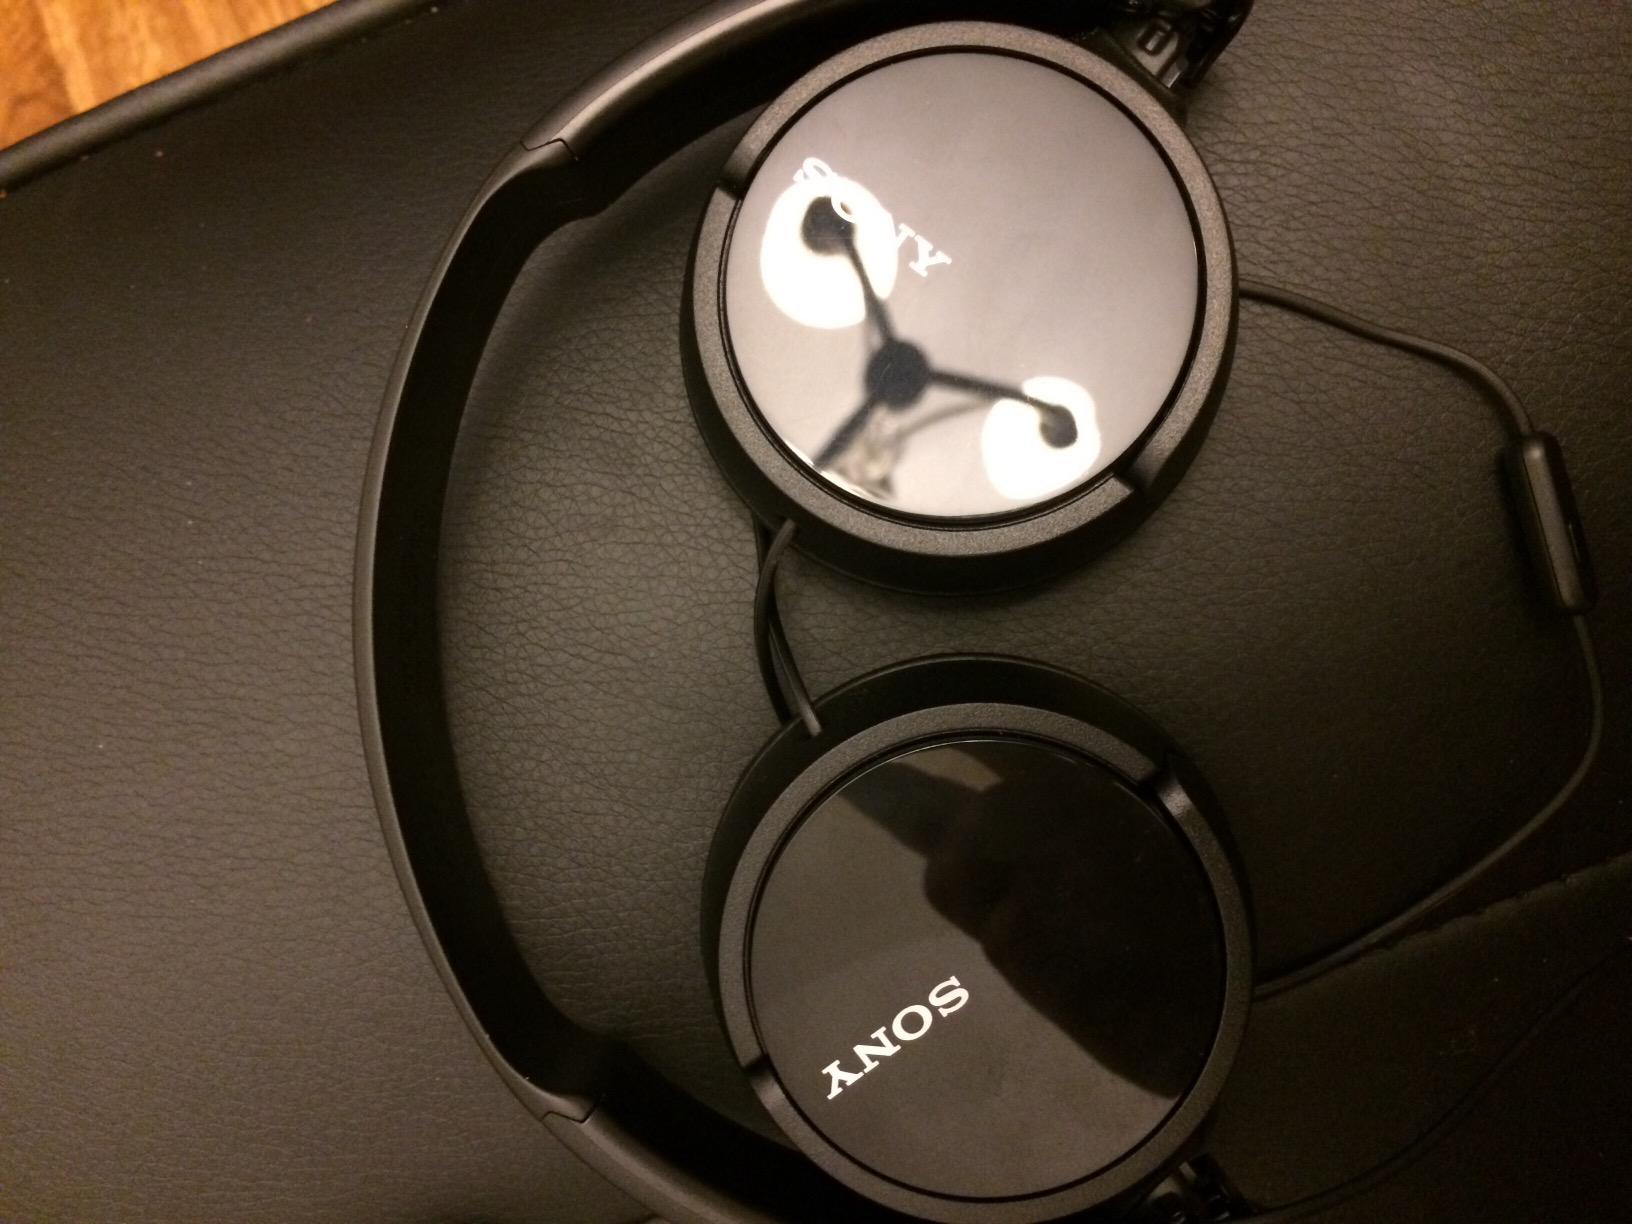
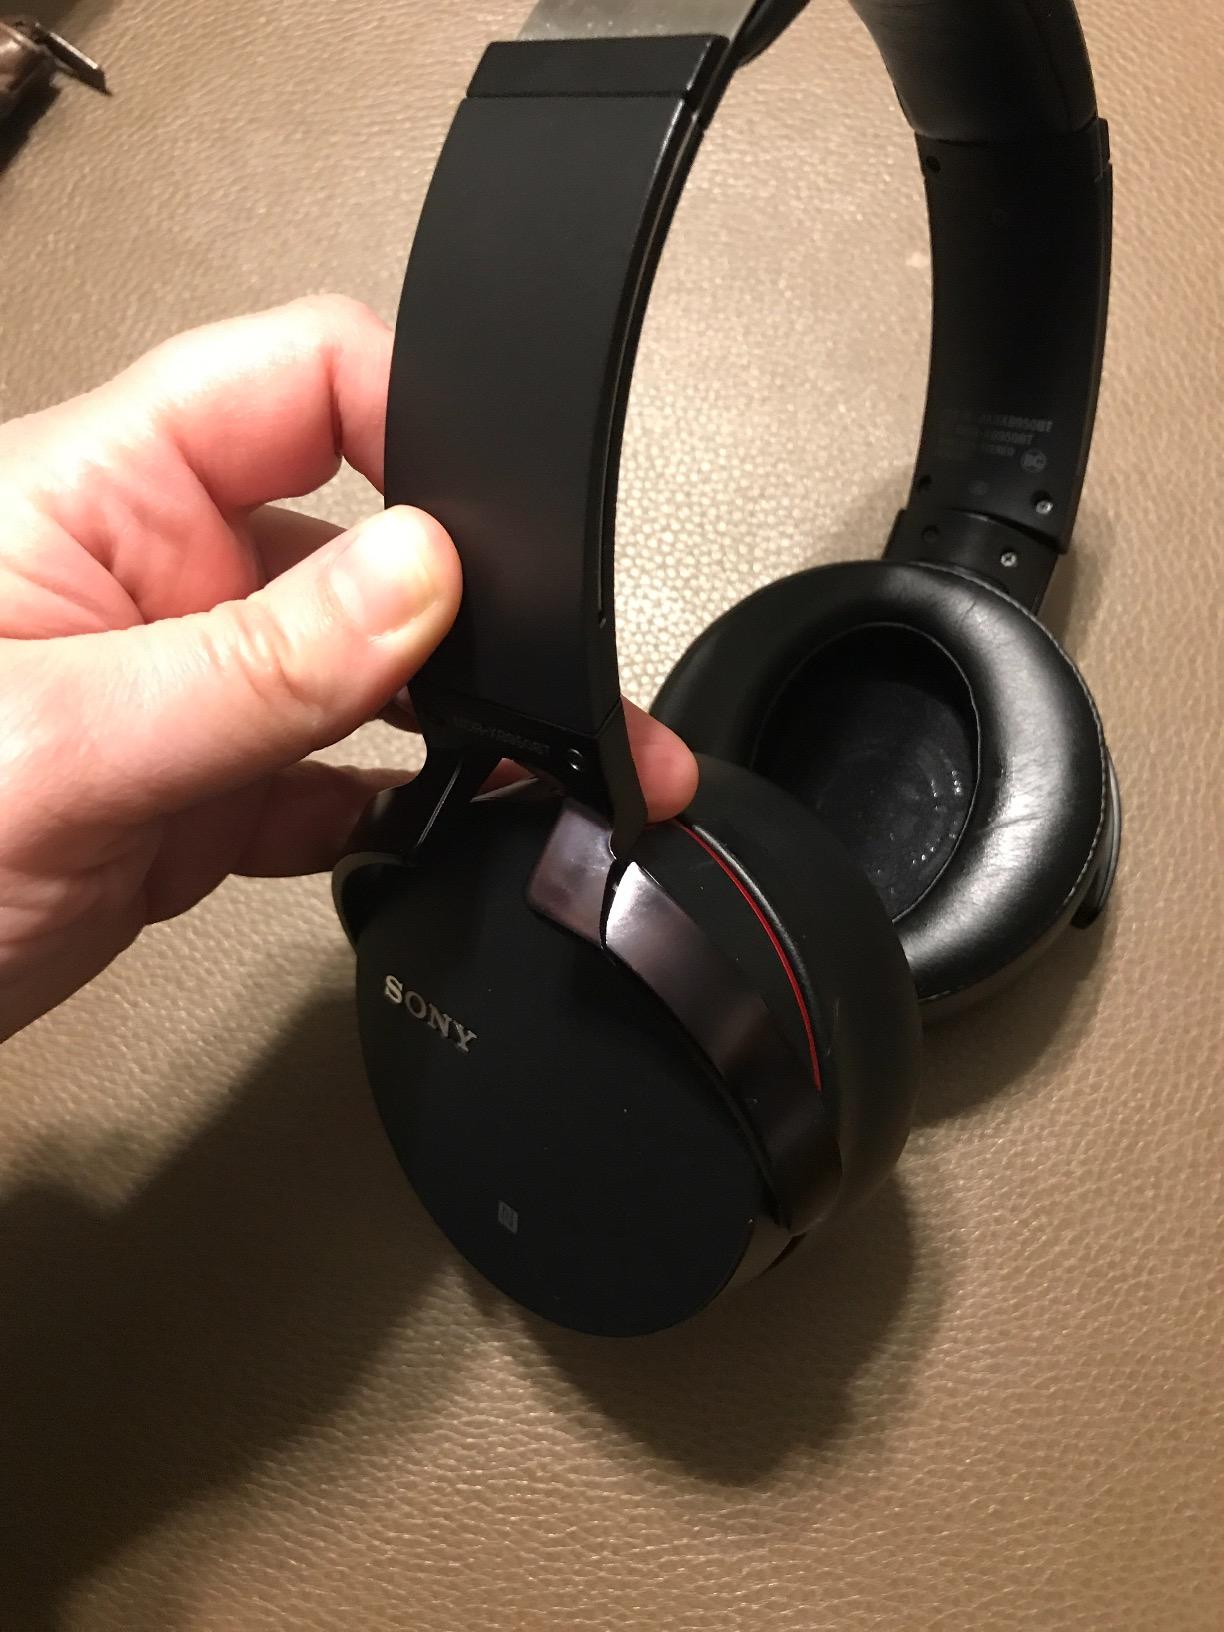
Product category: headphones
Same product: no